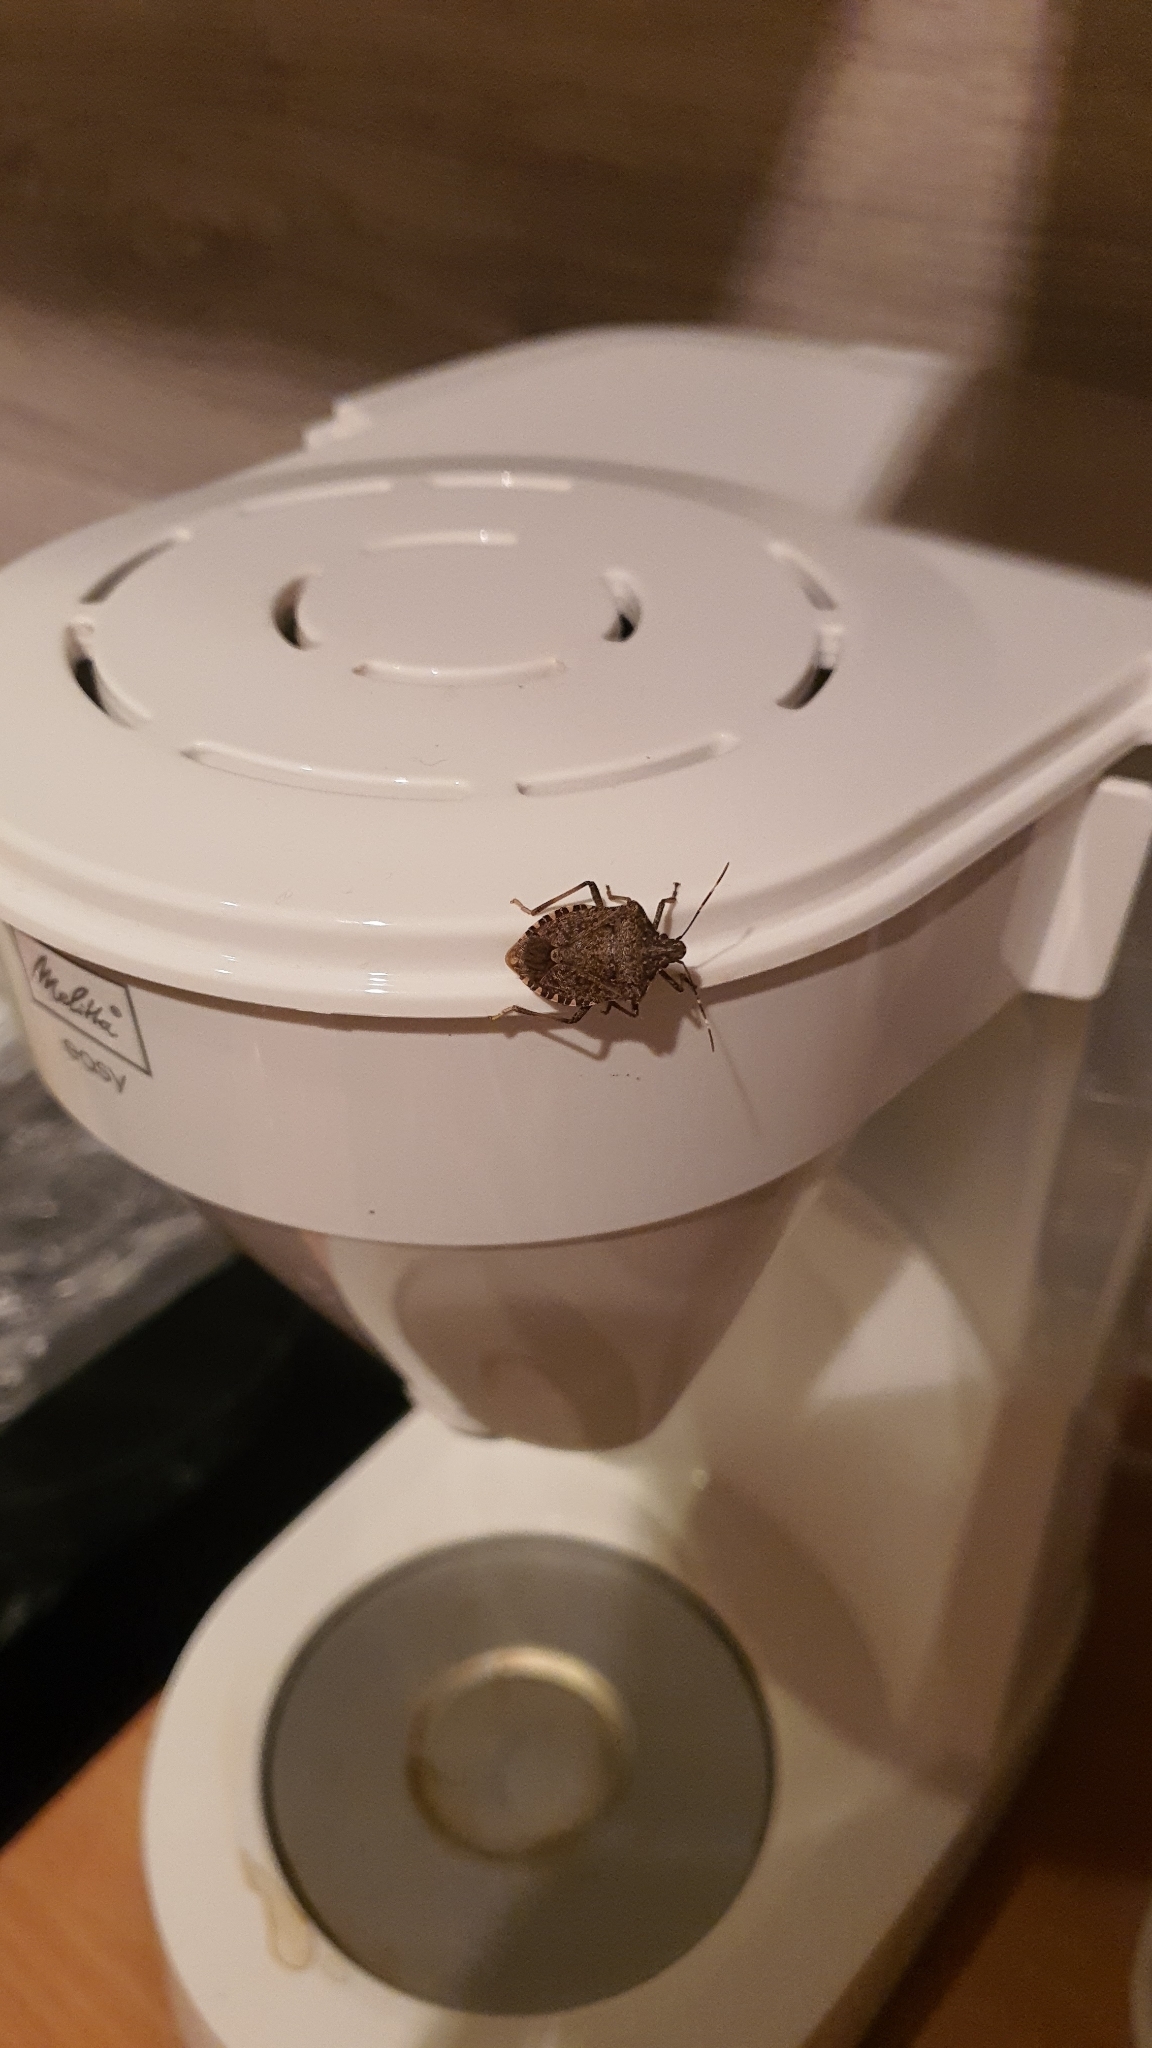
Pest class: stink_bug